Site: brandenburg
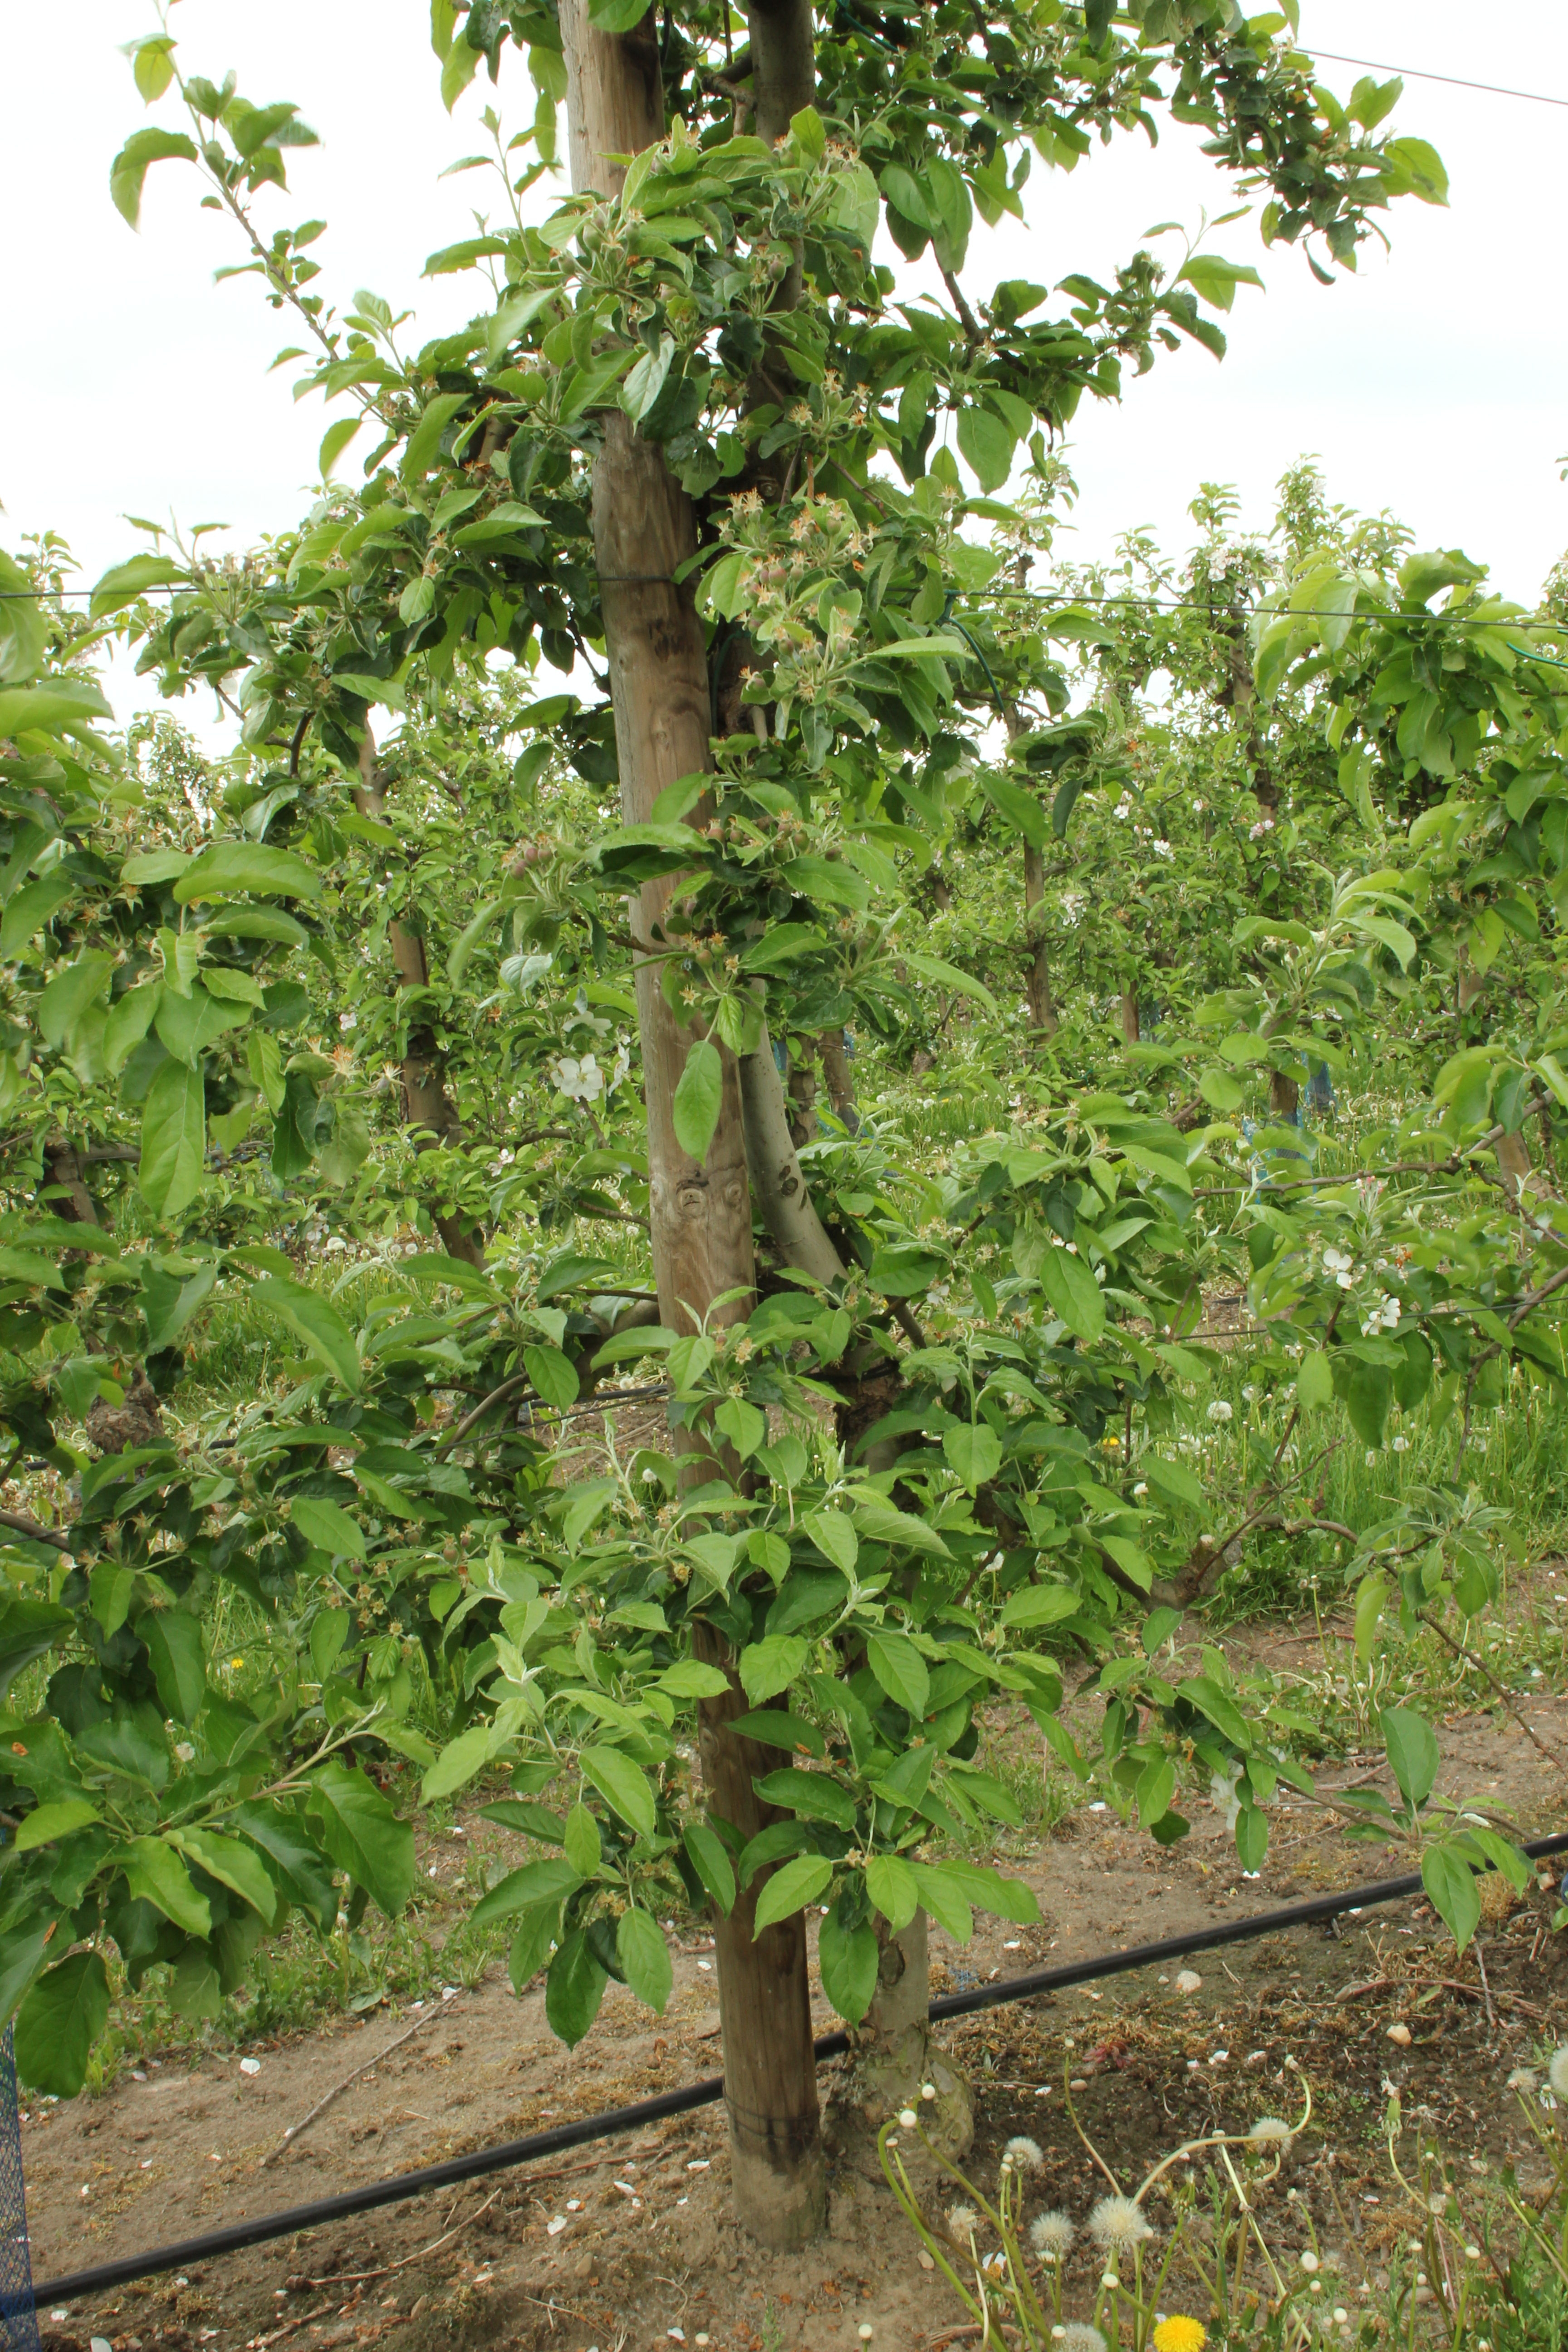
Growth stage (BBCH 67): Flowering